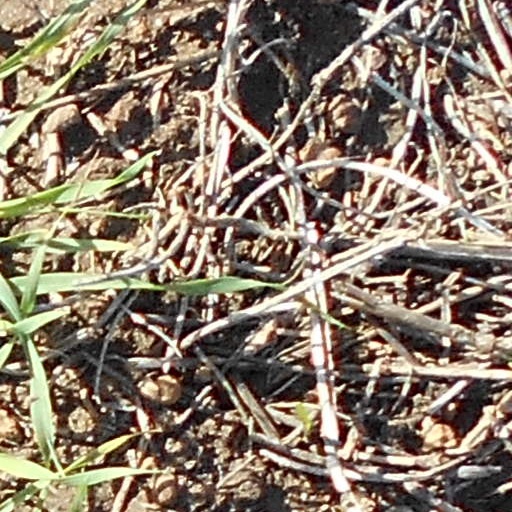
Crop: wheat